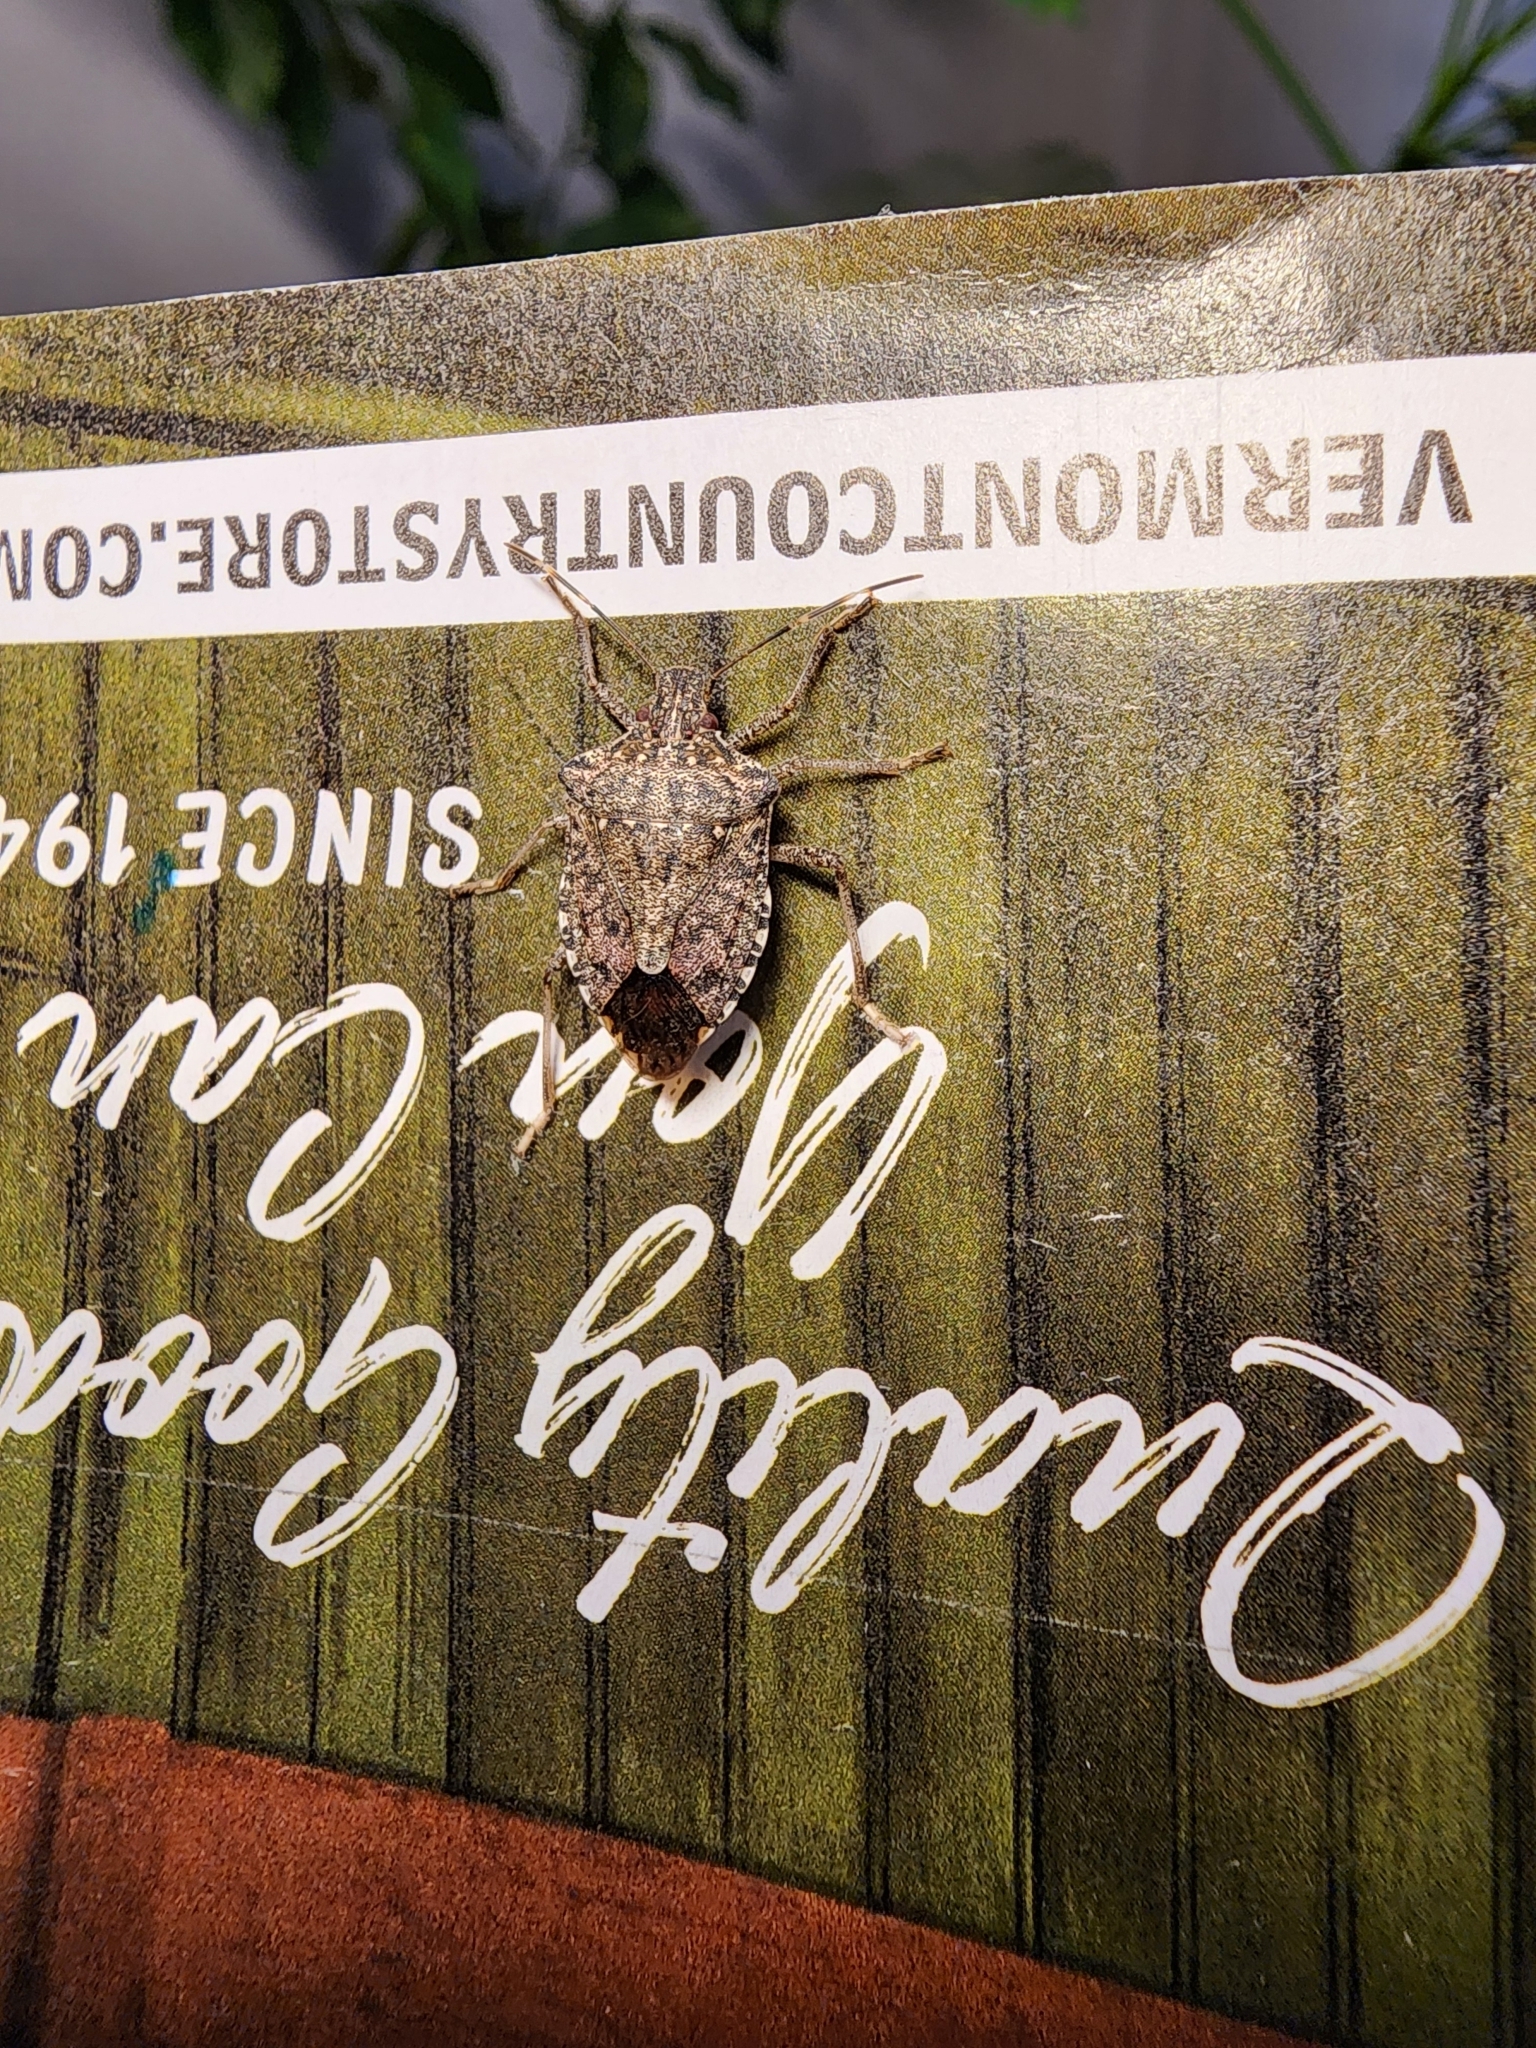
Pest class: stink_bug